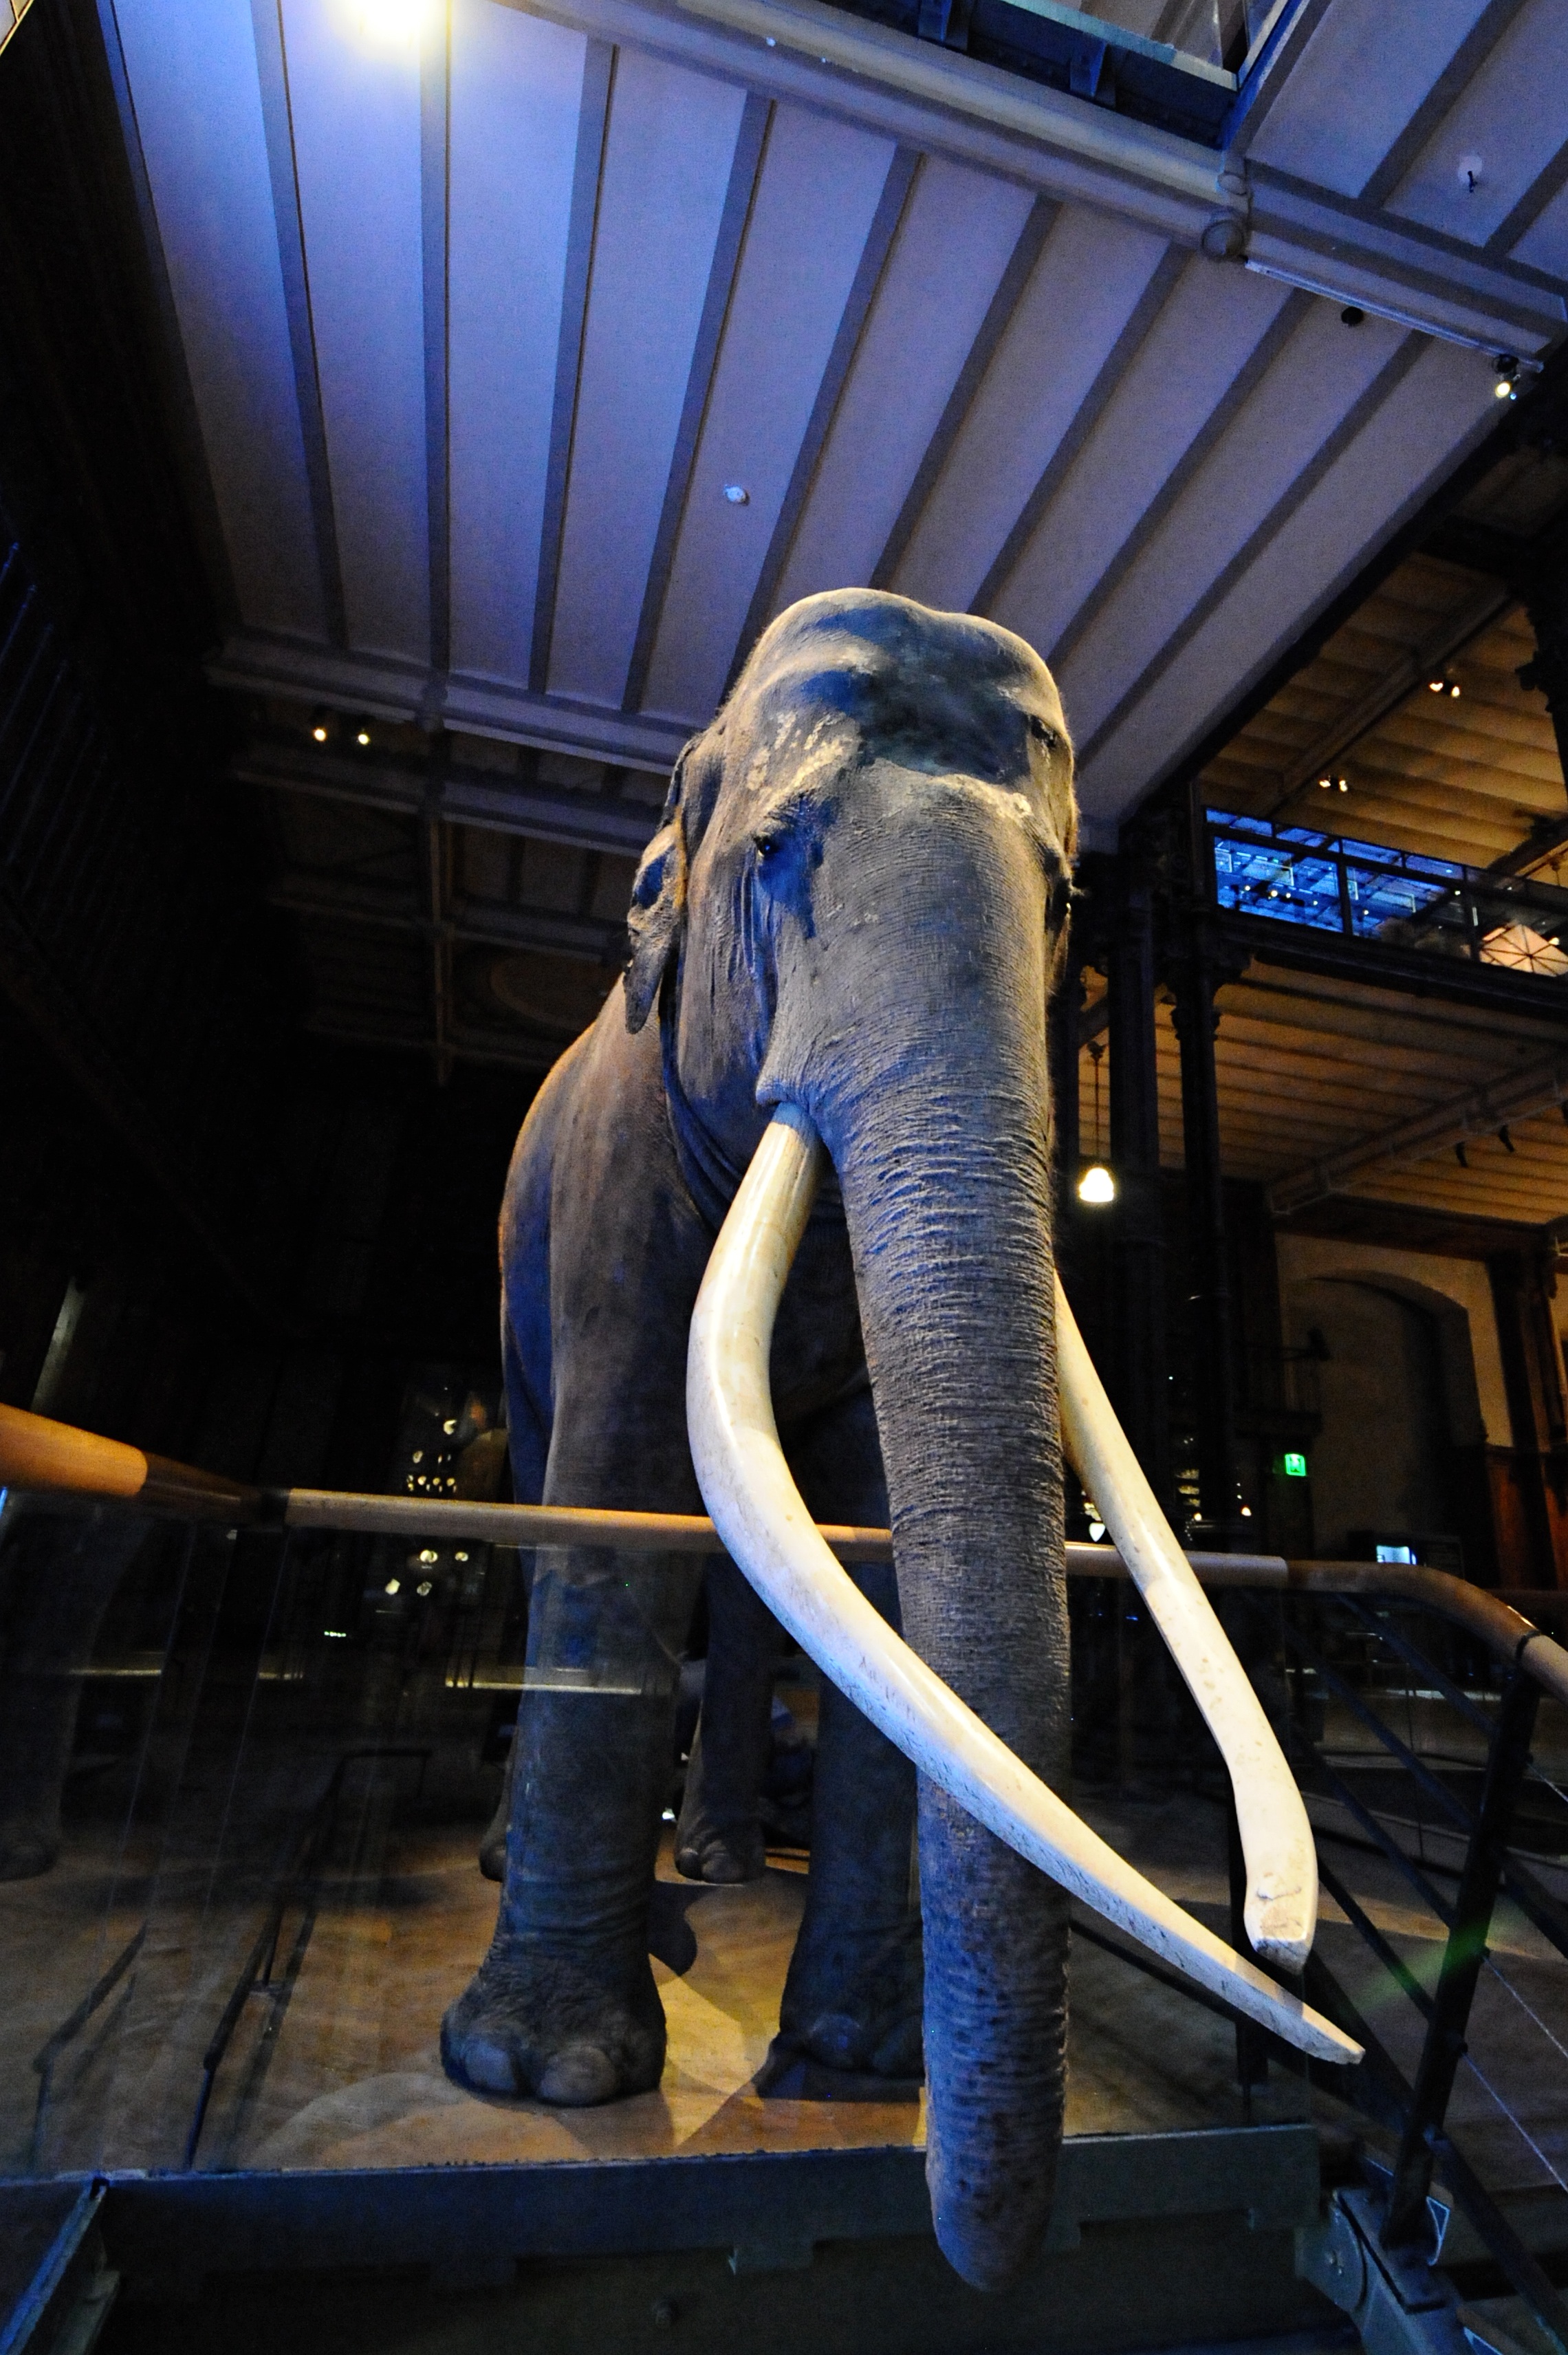
paris, statue, museum, performance art, sculpture, art, tourist attraction, defence, mammoth, museum of natural history, elephants and mammoths